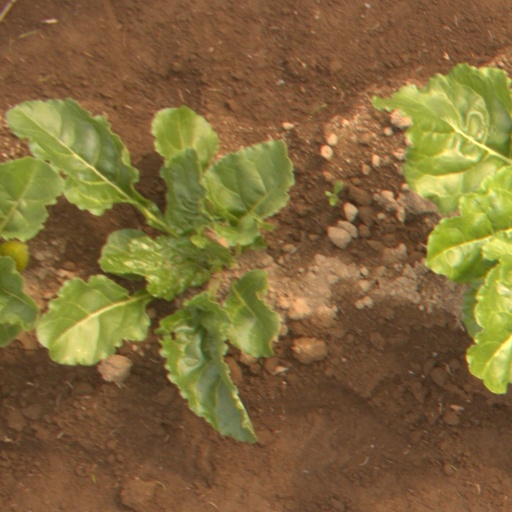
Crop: sugar beet